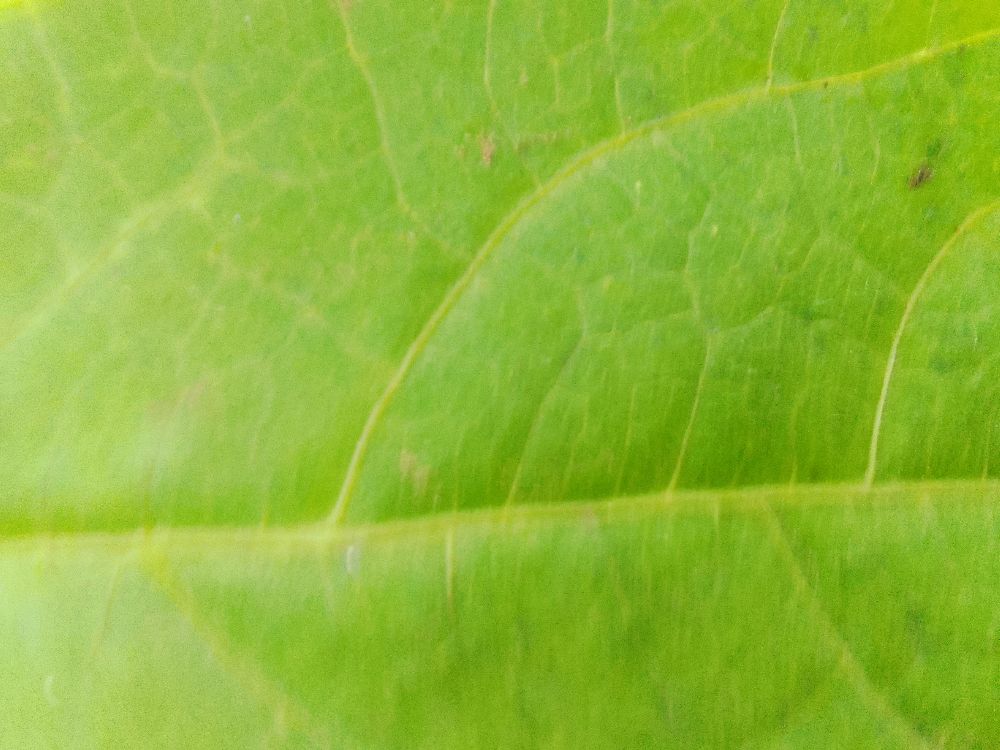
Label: healthy